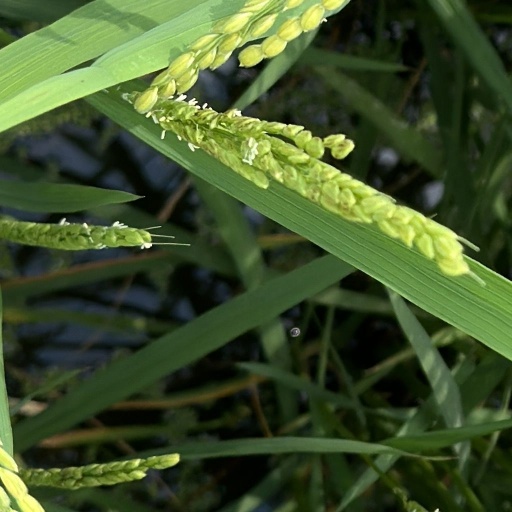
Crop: rice